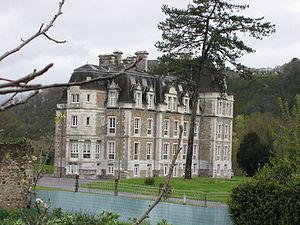
Château d'Escos (Pyrénées-Atlantiques) (Pyrénées).
Cet article recense de manière non exhaustive les châteaux, maisons fortes, mottes castrales, situés dans le département français des Pyrénées-Atlantiques. Il est fait état des inscriptions et classements au titre des monuments historiques.
Escos est une commune française, située dans le département des Pyrénées-Atlantiques en région Nouvelle-Aquitaine.